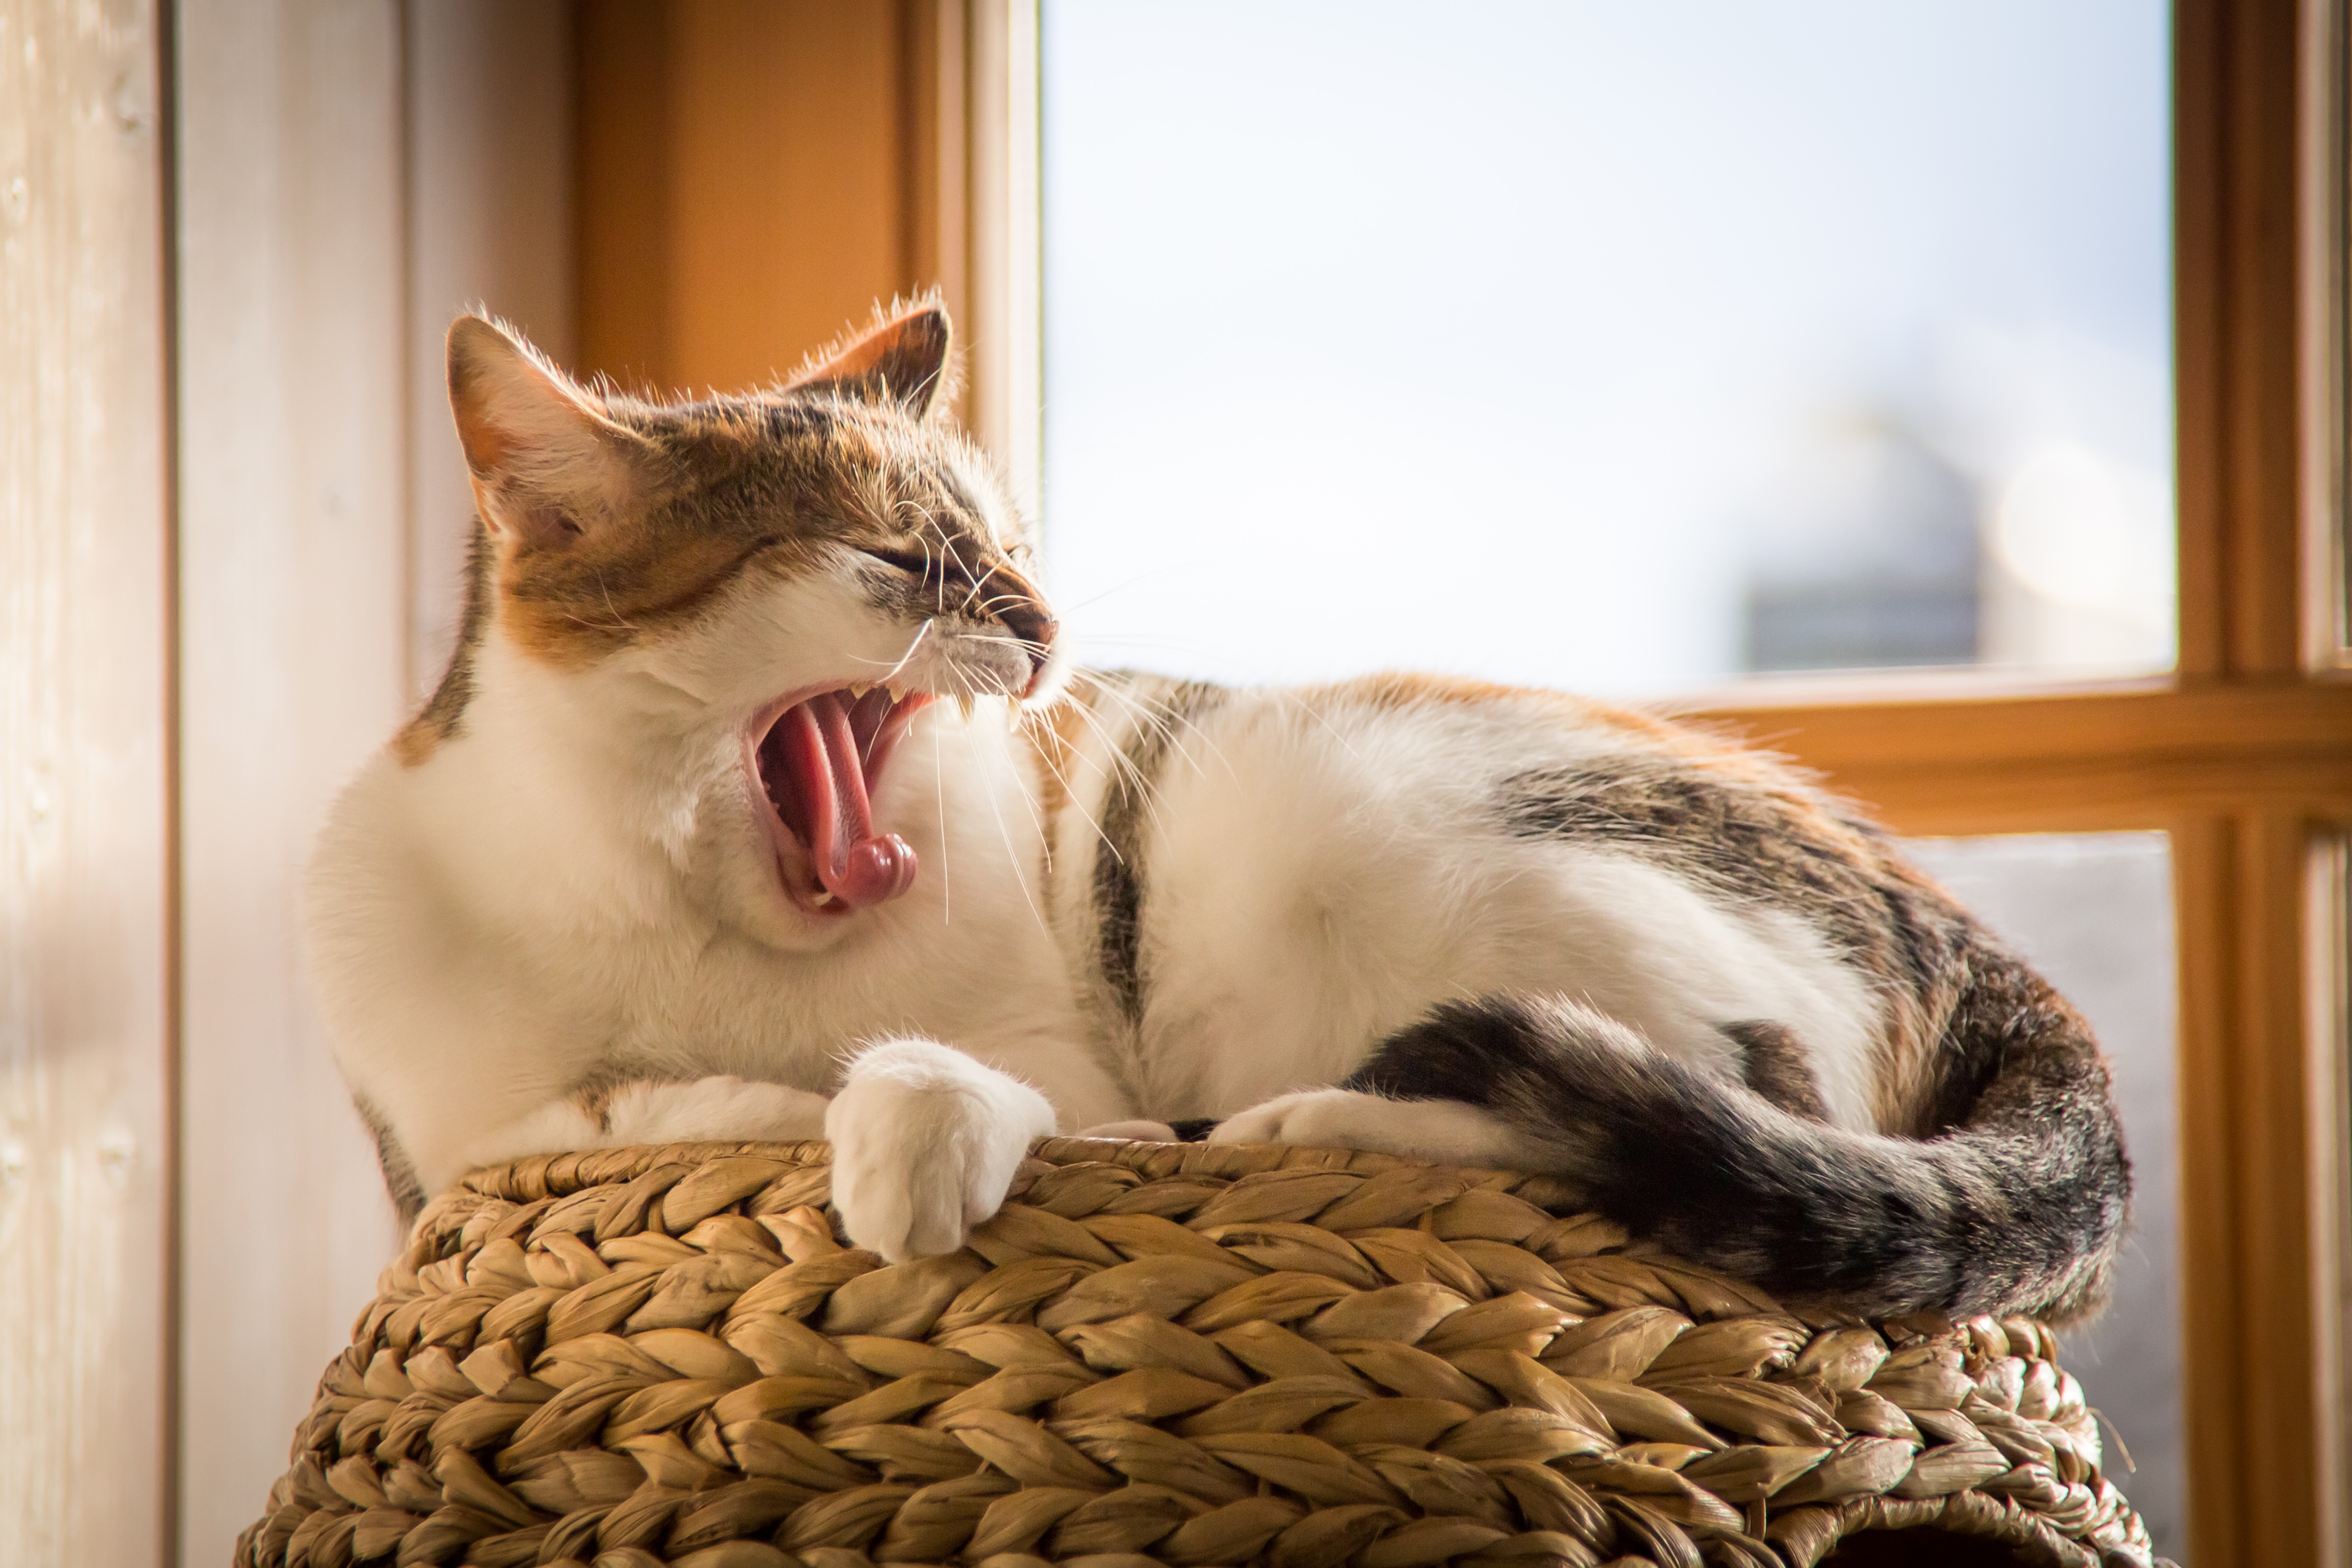
cat, facial expression, small to medium sized cats, whiskers, cat like mammal, fur, yawn, kitten, snout, wood, domestic short haired cat, european shorthair